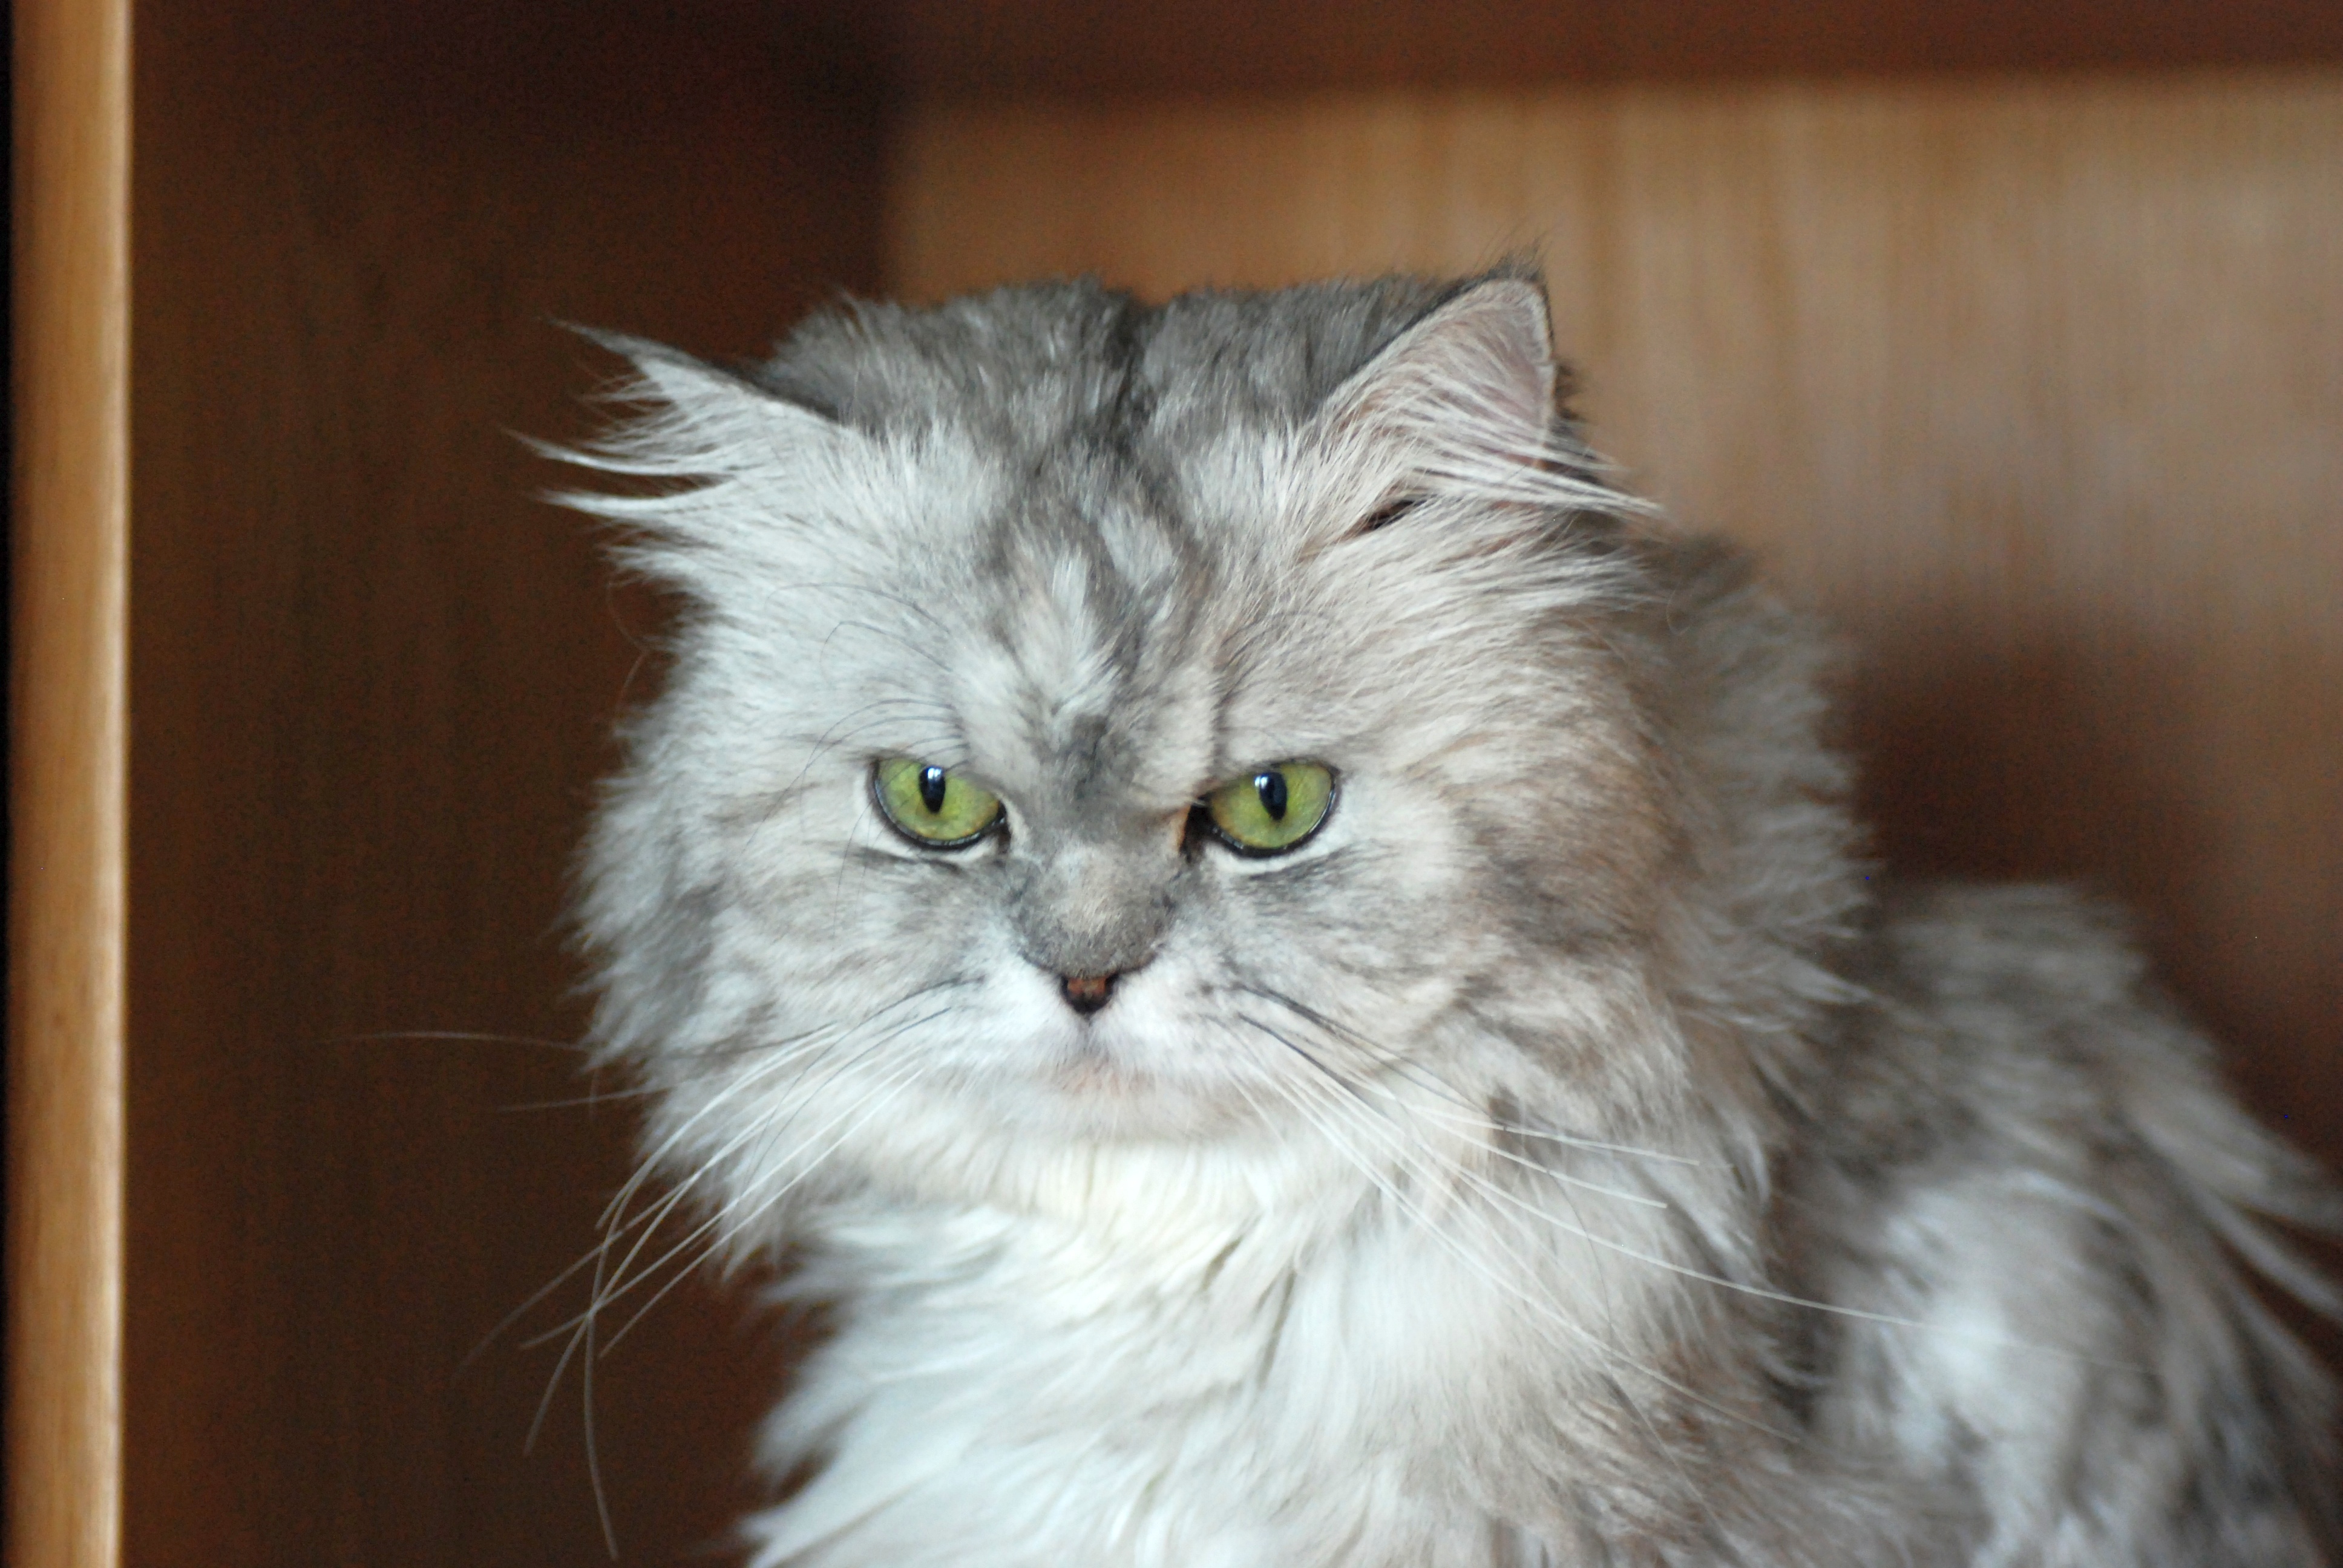
nature, animal, pet, cat, feline, mammal, nikon, pets, cats, whiskers, 50mm, animals, vertebrate, chat, moscow, gato, nikkor, russia, d80, chats, afsnikkor50mmf14g, siberian, moskau, nikond80, moscou, marcello, persian, chinchilla, f14g, 50mmf14g, norwegian forest cat, small to medium sized cats, cat like mammal, carnivoran, domestic short haired cat, domestic long haired cat, british semi longhair